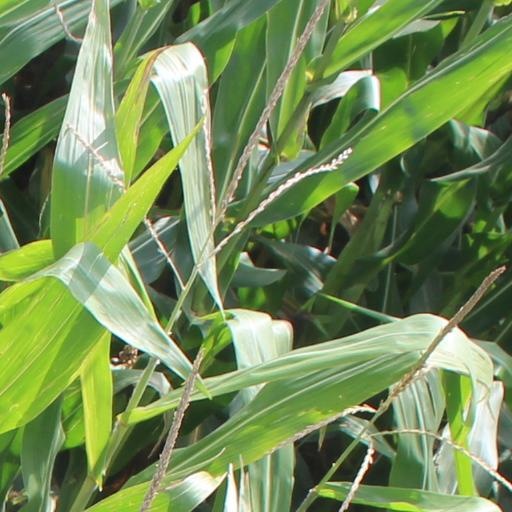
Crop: maize; corn